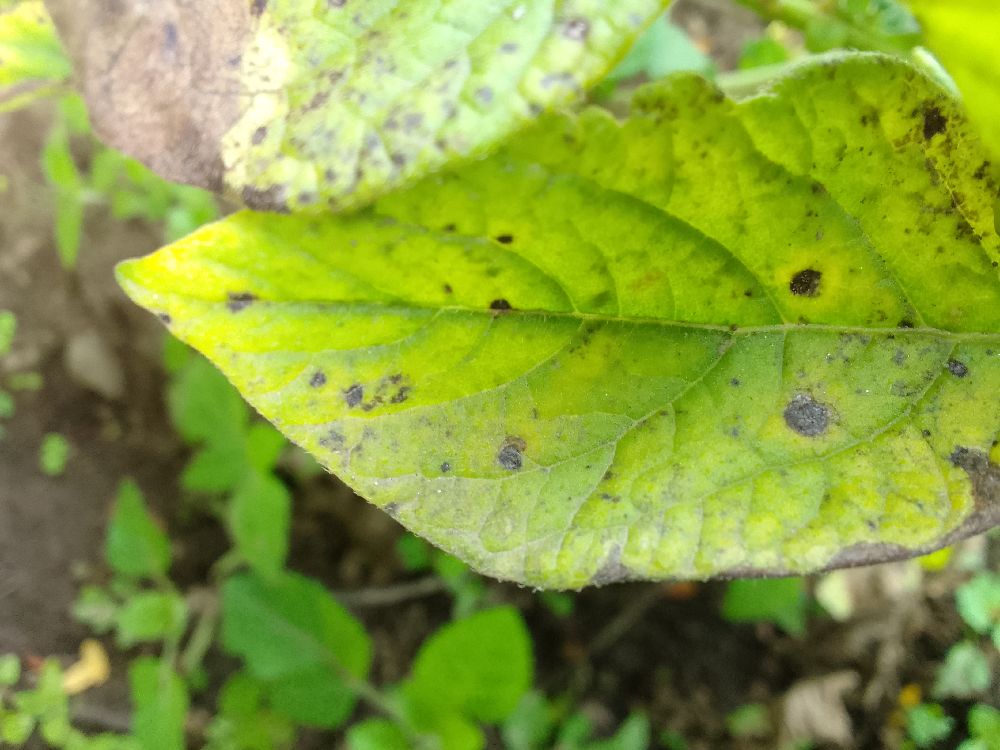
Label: Early blight